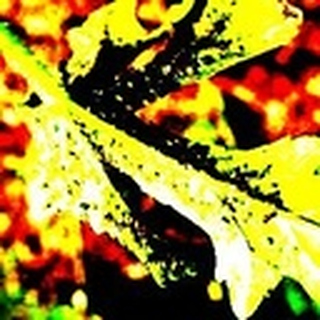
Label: cotton_aphids